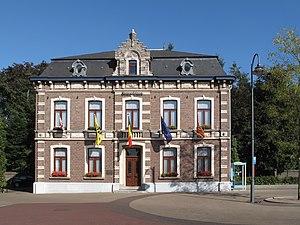
Lille-Saint-Hubert, en néerlandais Sint-Huibrechts-Lille, est une section de la commune belge de Pelt située en Région flamande dans la province de Limbourg.